Kenneth Offit

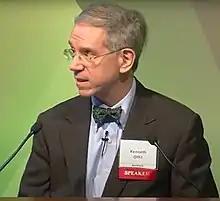

Kenneth Offit (born February 19, 1955) is an American cancer geneticist and oncologist known for his discoveries with respect to the genetic bases of breast, colorectal, and lymphoid cancers. He is currently Chief of the Clinical Genetics Service and the Robert and Kate Niehaus Chair in Inherited Cancer Genomics at Memorial Sloan Kettering Cancer Center. Offit is also a member of the Program in Cancer Biology and Genetics at the Sloan-Kettering Institute and a Professor of Medicine and Healthcare Policy and Research at Weill Cornell Medical College. He was previously a member of both the Board of Scientific Counselors of the National Cancer Institute and the Evaluation of Genomic Applications in Practice and Prevention working group of the U.S. Centers for Disease Control.